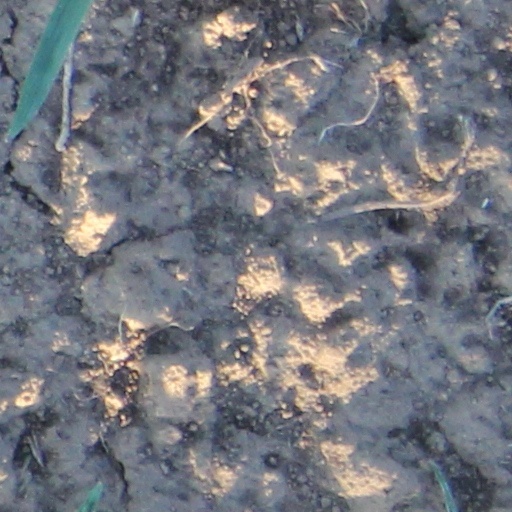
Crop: wheat